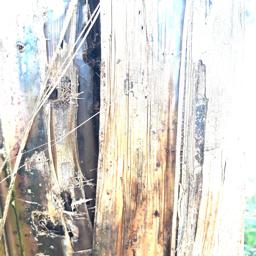
Label: PSEUDOSTEM WEEVIL